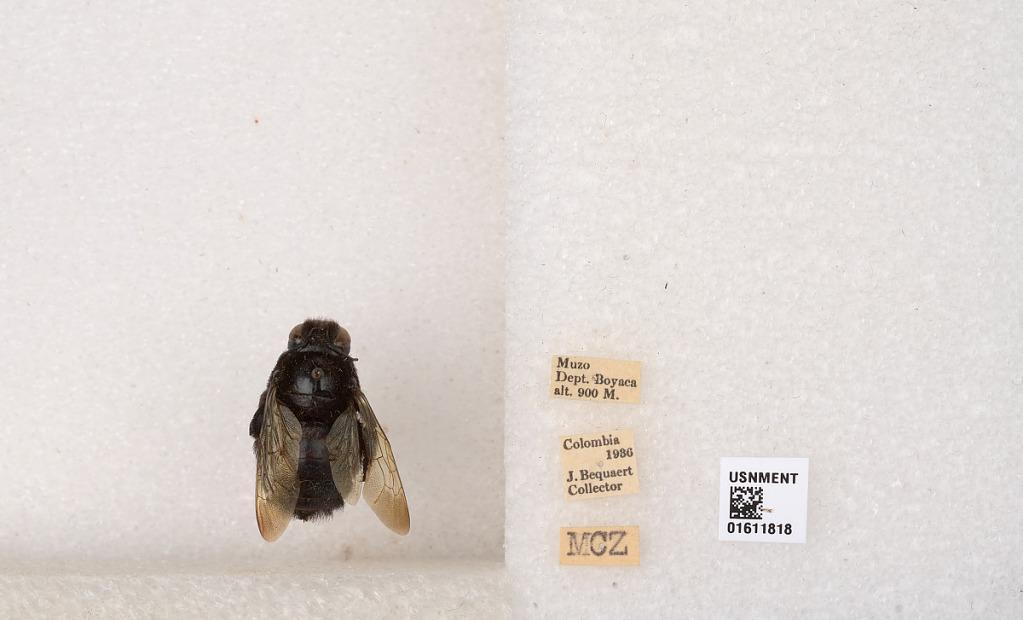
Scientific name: Xylocopa
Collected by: Rosario
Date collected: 1936-1-1
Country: Colombia
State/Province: Boyaca
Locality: Muzo